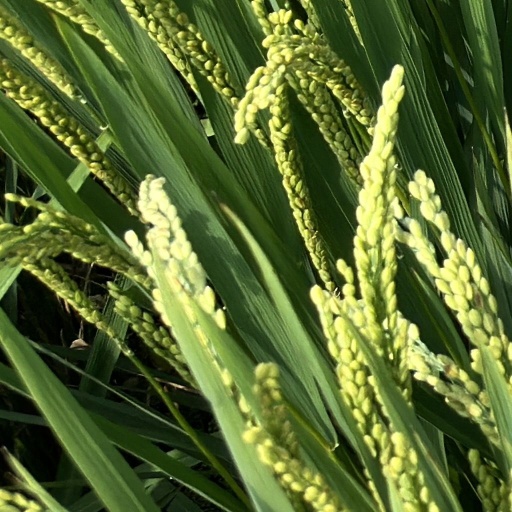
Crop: rice